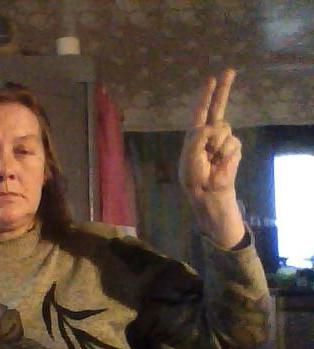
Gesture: two_up